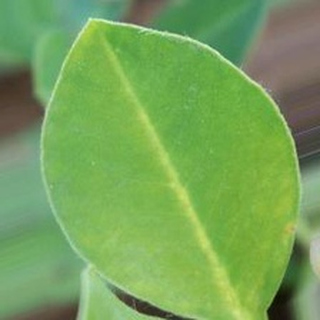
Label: healthy_groundnut